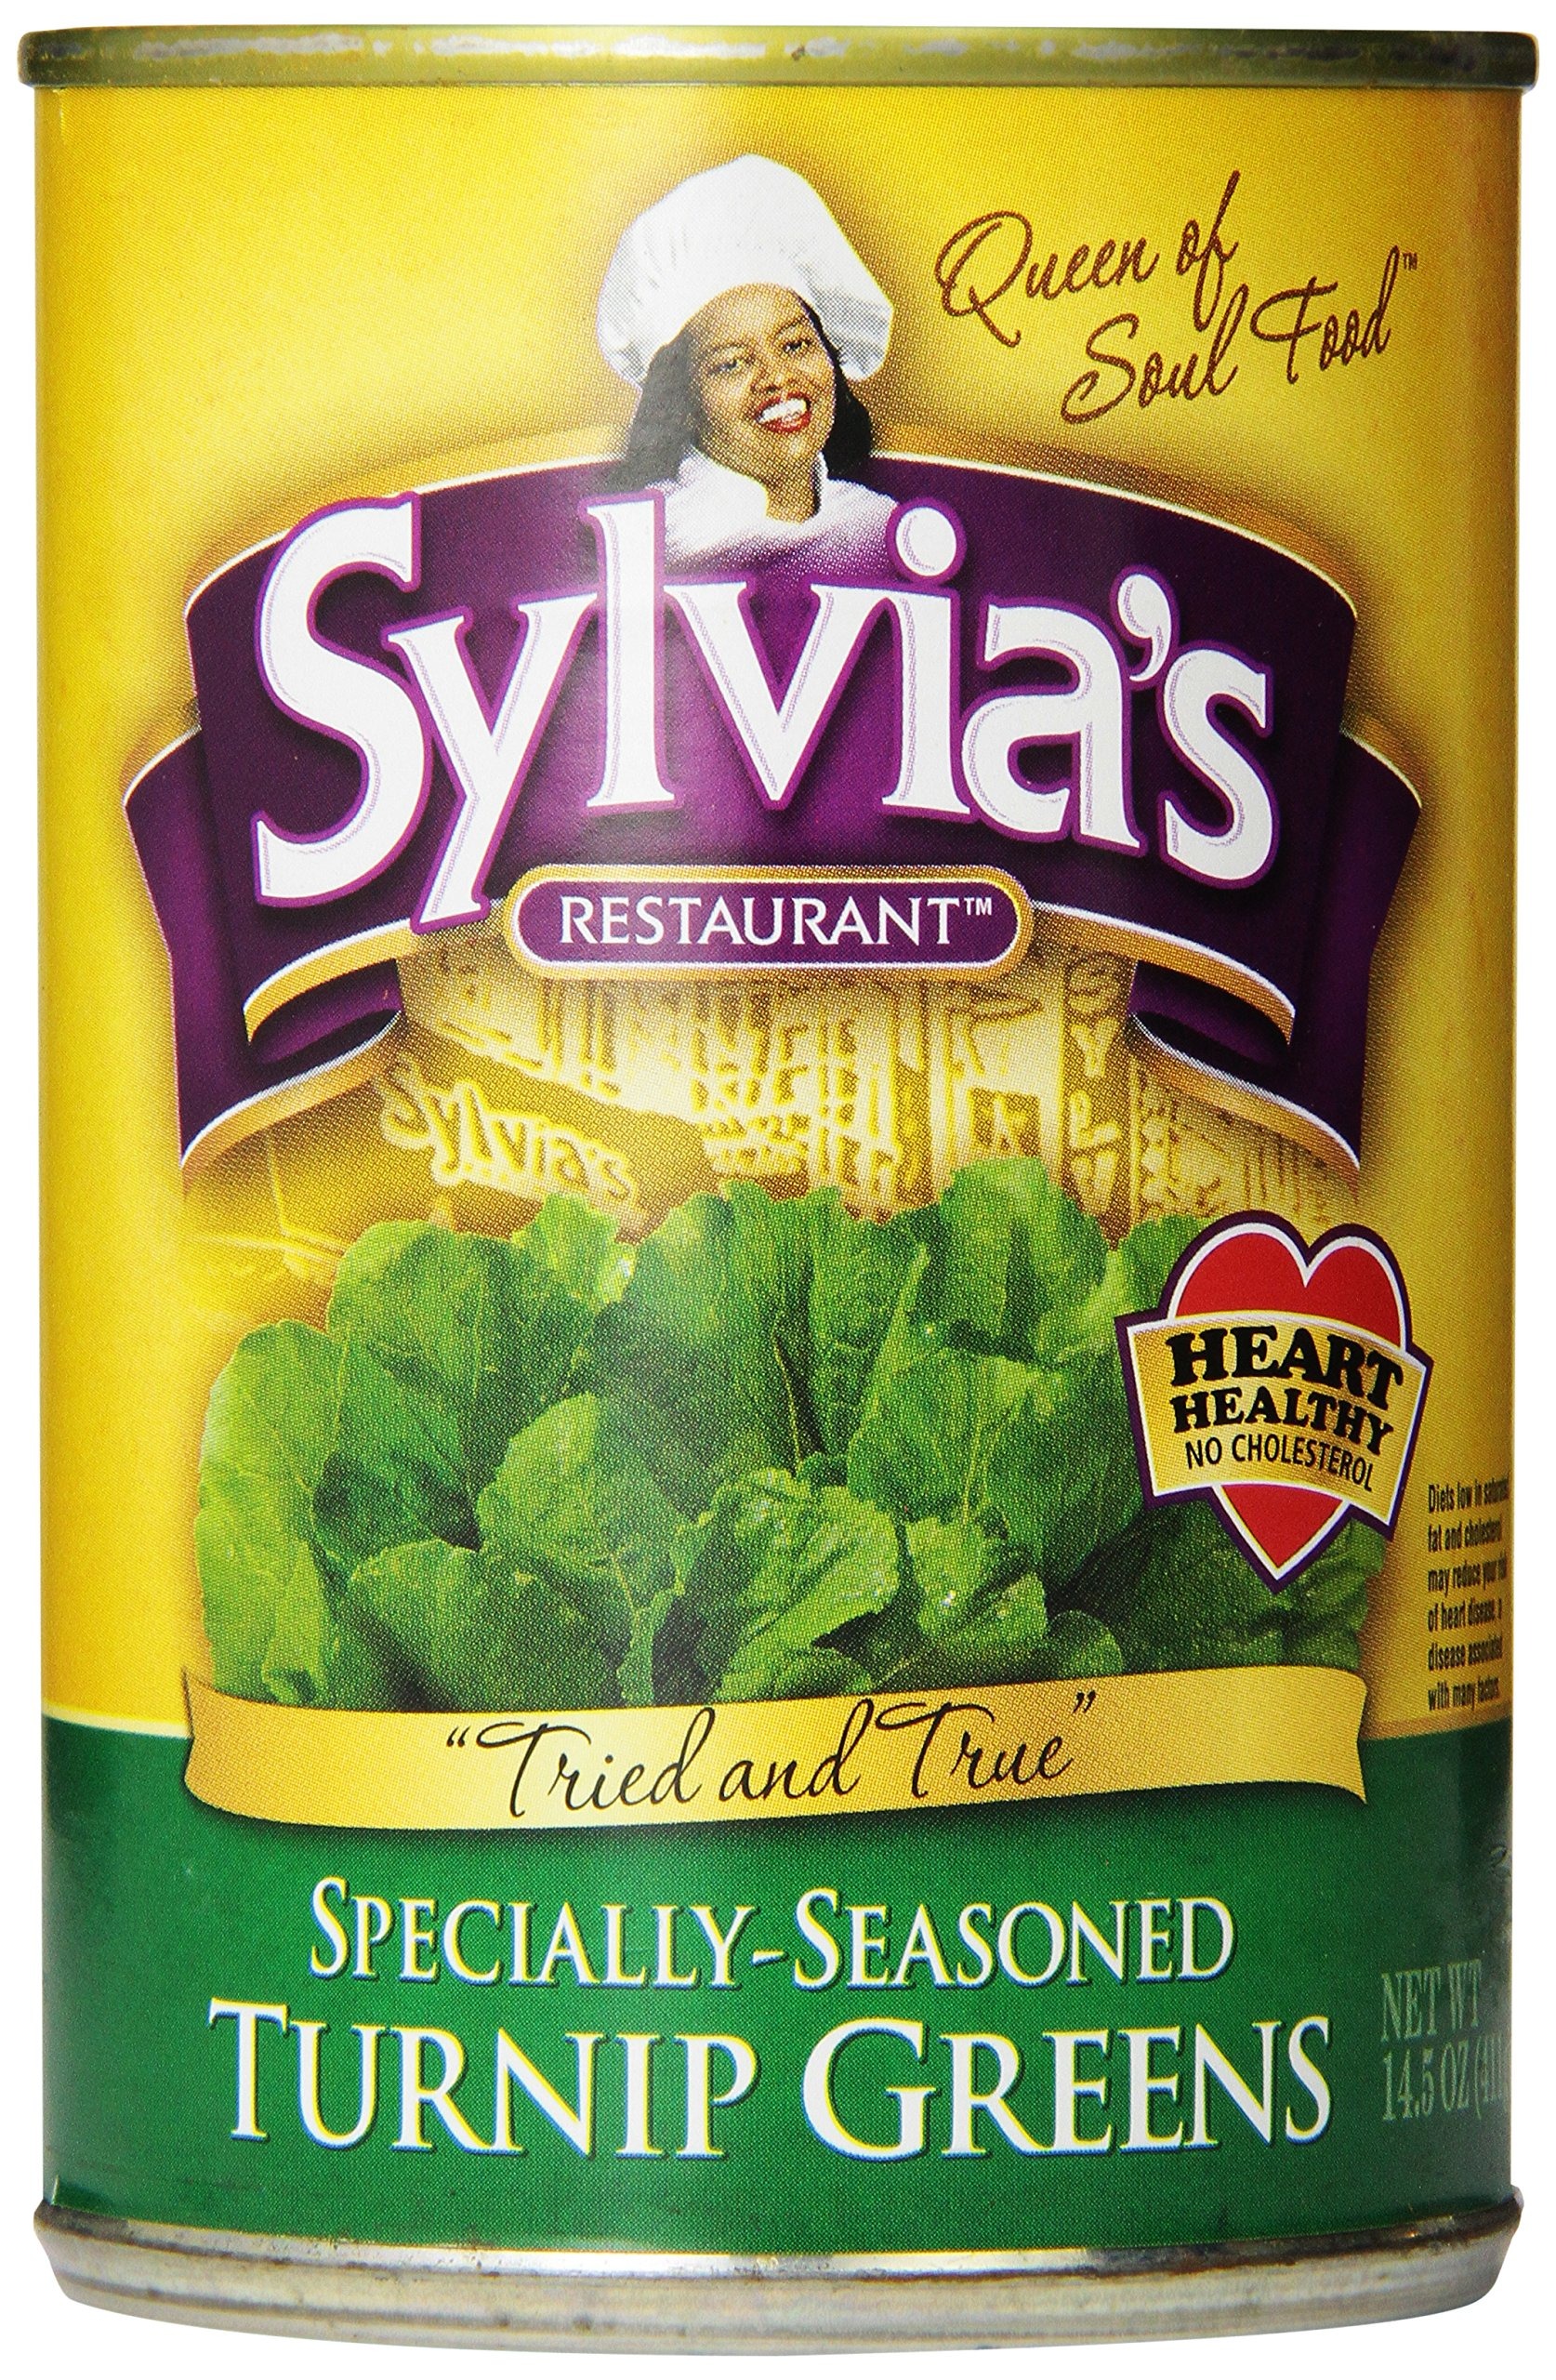
Item Name: Sylvia's Specially-Seasoned Turnip Greens, 14.5 Ounces Cans (Pack of 12)
Bullet Point 1: Seasoned Turnip Greens: A Southern staple now straight from the can, these turnip greens are flavored with real bacon for a rich, homestyle taste; A quick and tasty side dish for a variety of meals
Bullet Point 2: Canned Vegetables: Get real soul food flavor from the can with a variety of our canned vegetables that are perfect as main meals and side dishes; Checkout our canned yams, greens, squash, and other seasoned vegetables
Bullet Point 3: Soul Satisfying: Add soul satisfying flavor to your meals with Sylvia's range of products; Explore our range of spices and seasonings, seasoned greens, dessert and fry mixes, and sauces
Bullet Point 4: From Restaurant to Home: Enjoy the authentic southern cuisine Sylvia Woods has served at her world-famous Harlem restaurant at your home now; Recipes and food by the “Queen of Soul Food” at home is a dream come true
Bullet Point 5: Authentic Cooking: For almost 60 years, Sylvia Woods has served authentic Southern cuisine at her world-famous Harlem restaurant; Her famous recipes are now available for great food at home
Value: 174.0
Unit: ounce

Price: 39.99